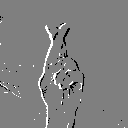
ASL letter: r